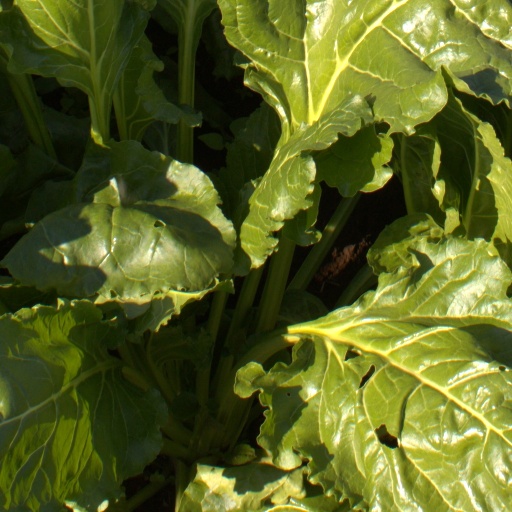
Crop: sugar beet